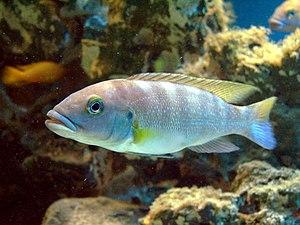
Lepidiolamprologus est un genre de poisson de la famille des Cichlidae. Il est endémique du lac Tanganyika en Afrique.